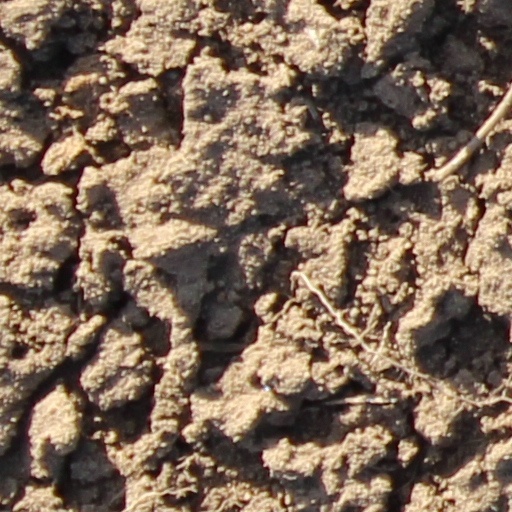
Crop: wheat